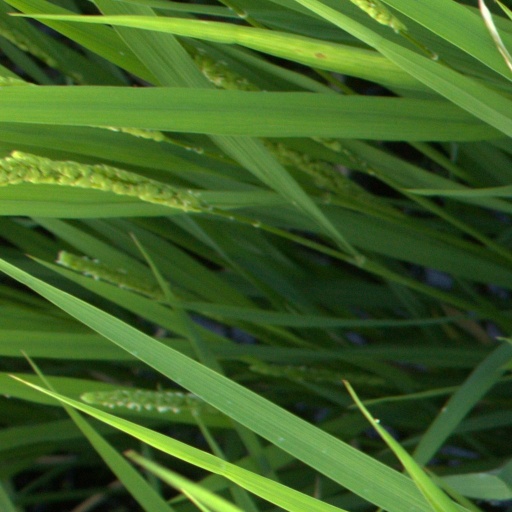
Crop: rice